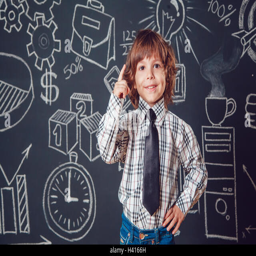
little boy as businessman or teacher wearing shirt and tie lifting a finger up on dark background with business